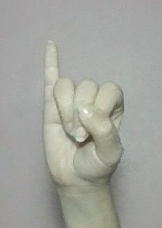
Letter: meem